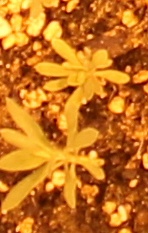
Label: Kochia